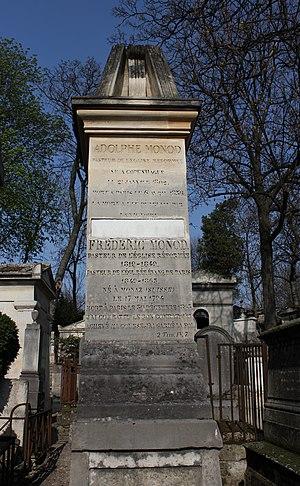
Sépulture de la famille Monod, famille de pasteurs, dont Adolphe Monod (1802-1856). Sépulture surmontée d'une Bible.vue d'ensemble
Frédéric Monod est un pasteur protestant français et suisse d'origine genevoise. Figure marquante du Réveil, il est le fondateur de l’Union des Églises évangéliques libres de France.
Adolphe Louis Frédéric Théodore Monod est un pasteur et théologien protestant français né le 21 janvier 1802 à Copenhague et mort le 6 avril 1856 à Paris.